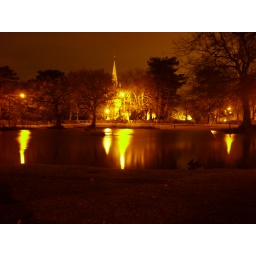
lake in bukhurst hill